Worm War I

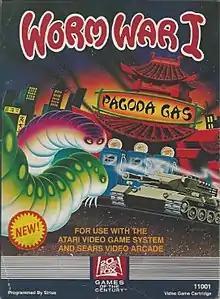

Worm War I is an Atari 2600 game written by David Lubar and published by 20th Century Fox in 1982. It's a hybrid fixed shooter and vertically-scrolling game.